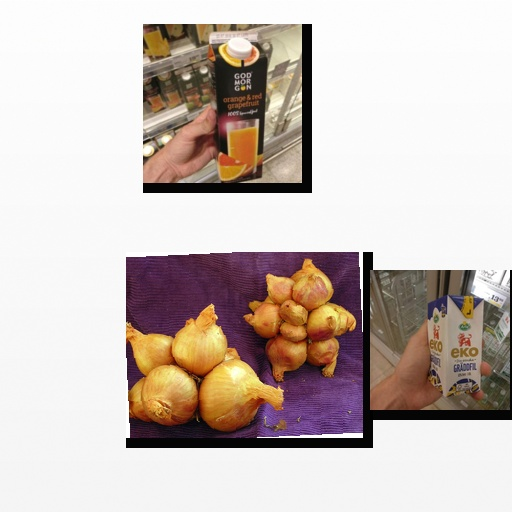
Food items: onion, sour_cream, grapefruit_juice